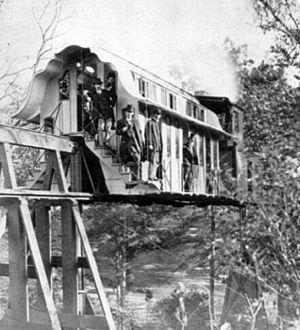
Le monorail du centenaire du général LeRoy Stone a été en démonstration lors de l'exposition du centenaire de 1876, la première foire mondiale officielle aux États-Unis, qui a eu lieu à Philadelphie en pour célébrer le 100e anniversaire de la Déclaration d'indépendance.